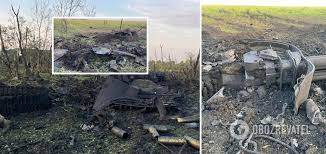
Label: Self Propelled Artillery